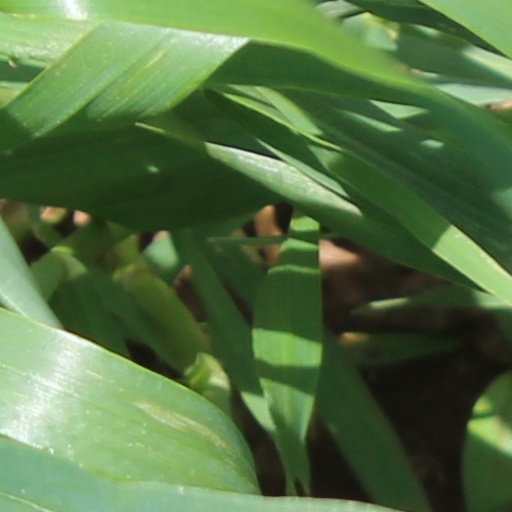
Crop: wheat